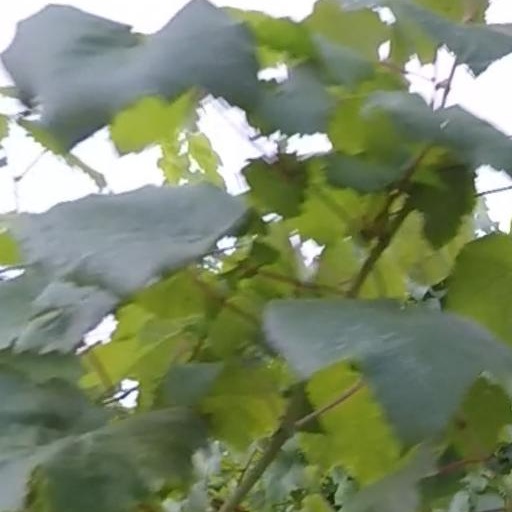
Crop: grape